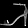
Label: Sandal